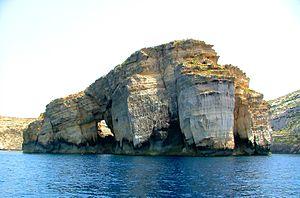
Fungus Rock est un îlot se trouvant à l'entrée de Baie de Dwejra à l'ouest de Gozo dans l'archipel maltais.